Karl Marx

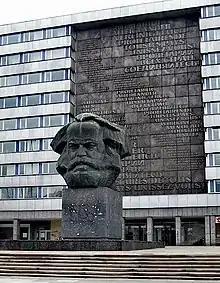
Karl Marx Monument in Chemnitz, known as "Karl-Marx-Stadt" from 1953 to 1990

Volumes II and III of remained mere manuscripts upon which Marx continued to work for the rest of his life. Both volumes were published by Engels after Marx's death. Volume II of was prepared and published by Engels in July 1893 under the name "Capital II: The Process of Circulation of Capital". Volume III of was published a year later in October 1894 under the name "Capital III: The Process of Capitalist Production as a Whole". "Theories of Surplus Value" derived from the sprawling "Economic Manuscripts of 1861–1863", a second draft for , the latter spanning volumes 30–34 of the "Collected Works of Marx and Engels". Specifically, "Theories of Surplus Value" runs from the latter part of the "Collected Works'" thirtieth volume through the end of their thirty-second volume; meanwhile, the larger "Economic Manuscripts of 1861–1863" run from the start of the "Collected Works"' thirtieth volume through the first half of their thirty-fourth volume. The latter half of the Collected Works' thirty-fourth volume consists of the surviving fragments of the "Economic Manuscripts of 1863–1864", which represented a third draft for , and a large portion of which is included as an appendix to the Penguin edition of , volume I. A German-language abridged edition of "Theories of Surplus Value" was published in 1905 and in 1910. This abridged edition was translated into English and published in 1951 in London, but the complete unabridged edition of "Theories of Surplus Value" was published as the "fourth volume" of in 1963 and 1971 in Moscow.